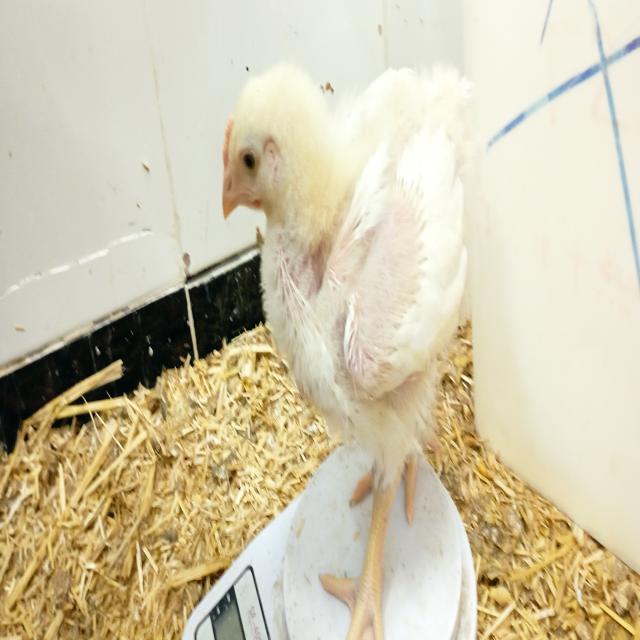
Weight: 801 g